Cui Zhiyuan

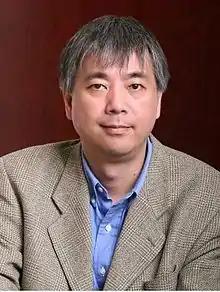

Cui Zhiyuan, born in Beijing in 1963, is a professor at the School of Public Policy and Management in Tsinghua University, Beijing, and a leading member of the Chinese New Left through his work on alternatives to neo-liberal capitalism.